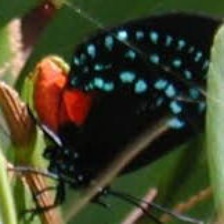
Species: ATALA
Butterfly family (ImageNet category): lycaenid_butterfly